Georgian society in Jane Austen's novels

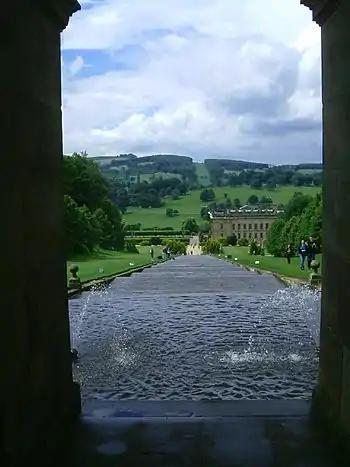
View of Chatsworth House from the top of the Cascade. The park of Chatsworth House had been redesigned by Capability Brown.

During the same period, rich owners devote a lot of time and money to beautifying the grounds surrounding their house, and to making the approaches and the views from the windows more impressive. The famous English landscape artist "Capability" Brown is in fact active during the Georgian period; his nickname is based on his favourite declaration that certain grounds offered "a great capability of improvement". The beauty of English estates at this time also becomes a symbol of national identity when in 1780 Horace Walpole contrasts their natural style, an expression of freedom, with the geometrical layout of French gardens, which according to him bears witness to the authoritarianism of France's political régime.